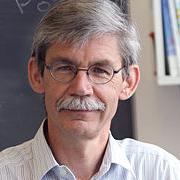
Age: 55